State Bank of Morocco

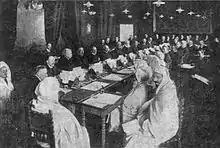
Moroccan and European negotiators at the Algeciras Conference, 1906

The decision to create the State Bank of Morocco was eventually made at the Algeciras Conference, which took place in early 1906 in Algeciras, Spain, with the aim to determine the future status of Morocco, including reform of its administration and finances and ensuring free trade. The participating governments endorsed the project of a state bank and adopted provisions for its establishment. On 7 April 1906, the representatives of eleven European countries and the United States of America joined Morocco in signing the conference's final act ("Act of Algeciras"), whose articles 31 to 58 define the concession of the State Bank. Prodded by both the French and British governments, British financier Ernest Cassel reluctantly provided support for the new venture.